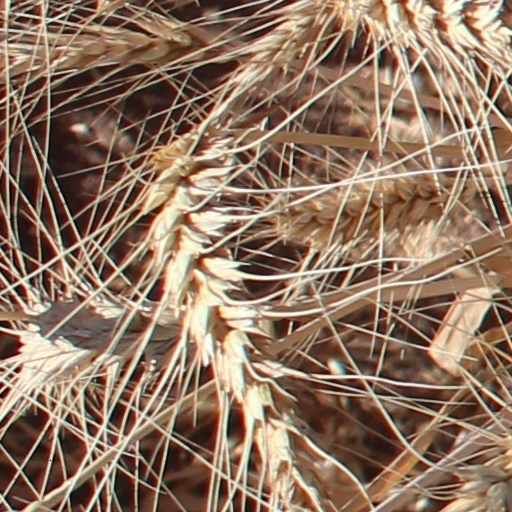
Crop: wheat